Museum of Aviation (Warner Robins)

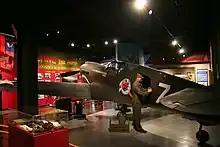
Curtiss P-40N Warhawk

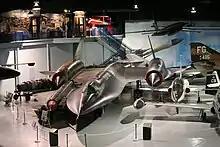
Lockheed SR-71 Blackbird

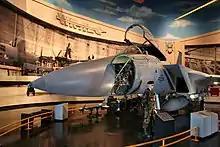
McDonnell Douglas F-15A Eagle

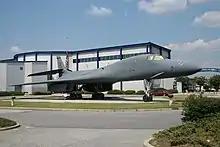
Rockwell B-1B Lancer

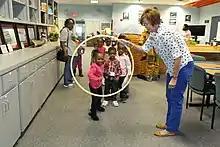
ACE Field Trip

The SR-71 Blackbird on display is the current record holder for the fastest flight airspeed. Serial number 61-7958 set an absolute speed record of on July 28, 1976, which stands today.